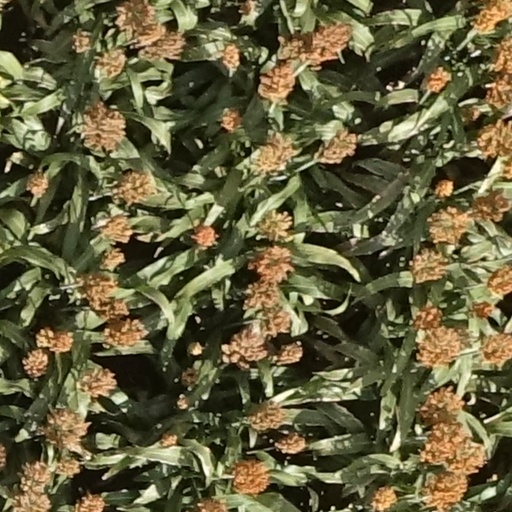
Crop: sorghum